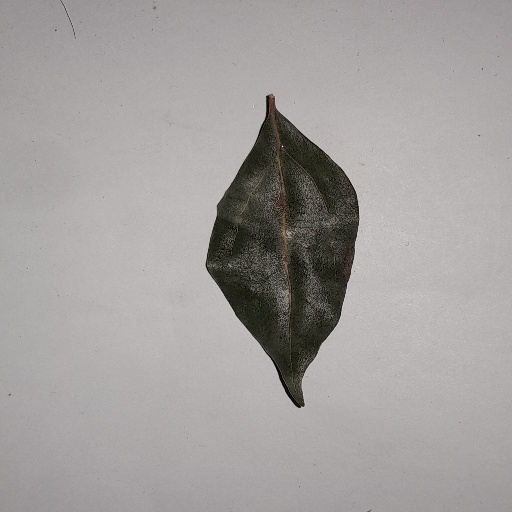
Species: Camphor
Leaf condition: Bacterial Spot